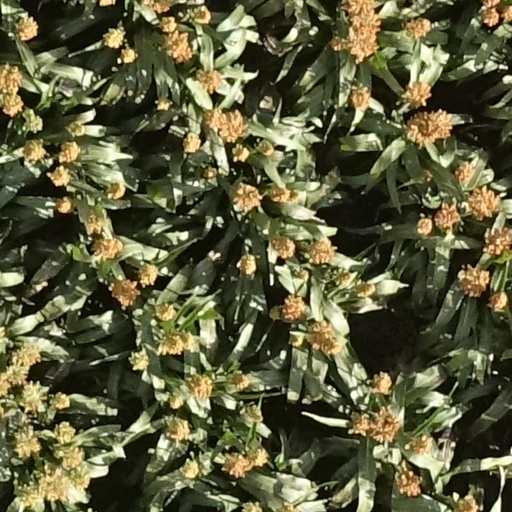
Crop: sorghum